Chicago Blackhawks

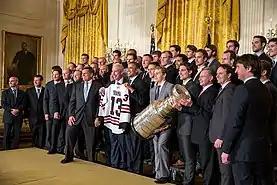
The 2013 Stanley Cup champion Blackhawks meet President Obama at the White House.

Prior to the 2009–10 season, the Blackhawks made another major free agent purchase, signing Marian Hossa to a 12-year, US$62.8 million contract. The team also acquired Tomas Kopecky, John Madden and Richard Petiot. In early July, general manager Dale Tallon and the Blackhawks management came under fire when the National Hockey League Players' Association (NHLPA) claimed that the team did not submit offers to their restricted free agents before the deadline. In the worst-case scenario, the team's unsigned restricted free agents at the time, including Calder Memorial Trophy finalist Kris Versteeg, would have become unrestricted free agents. Despite the ordeal, the Blackhawks were able to sign Versteeg and all of their restricted free agents before the NHLPA could take further action. On July 14, 2009, the Blackhawks demoted Dale Tallon to the position of senior adviser. Stan Bowman, son of Scotty Bowman, was promoted to general manager. The Blackhawks continued to sell-out games, with the best average attendance of 21,356 over the Montreal Canadiens' 21,273 in the NHL, and had a total of 854,267, excluding the playoffs. The Blackhawks reached the one million mark in Game 3 of the conference finals against the San Jose Sharks.